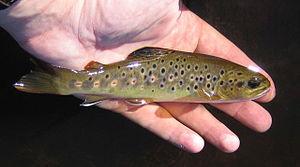
Le réempoissonnement est l'activité d'introduction ou réintroduction de poissons d'élevage le plus souvent en eaux douces, à fin d'enrichir l'offre en poissons pour les pratiquants de la pêche sportive ou de loisir, de concours de pêche et parfois pour la pêche professionnelle.